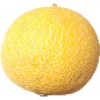
Label: Cantaloupe 1